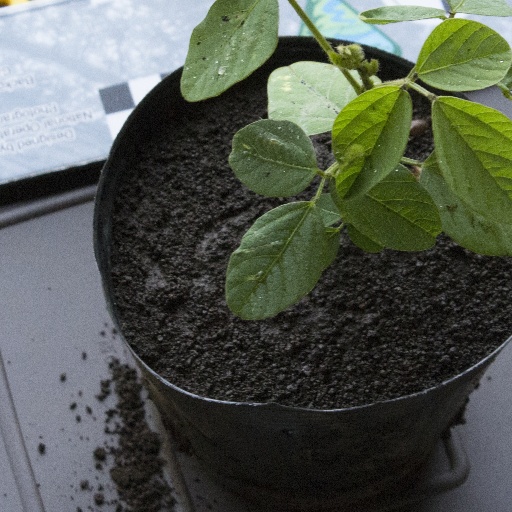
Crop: soybean